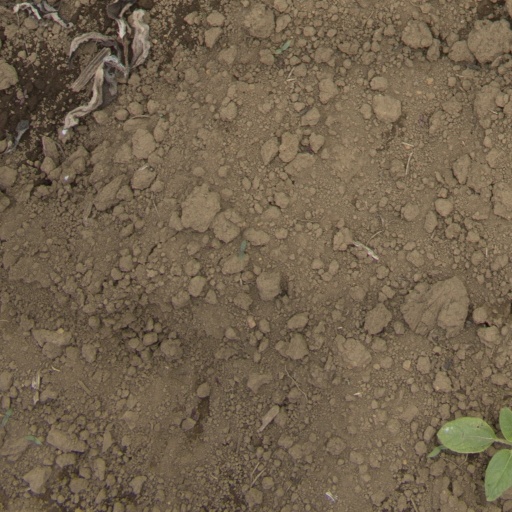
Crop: Jerusalem artichoke